Le Bémont railway station

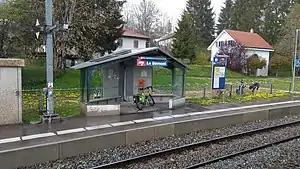
The station platform in 2019

Le Bémont JU railway station is a railway station in the municipality of Le Bémont, in the Swiss canton of Jura. It is an intermediate stop and a request stop on the metre gauge La Chaux-de-Fonds–Glovelier line of the Chemins de fer du Jura.